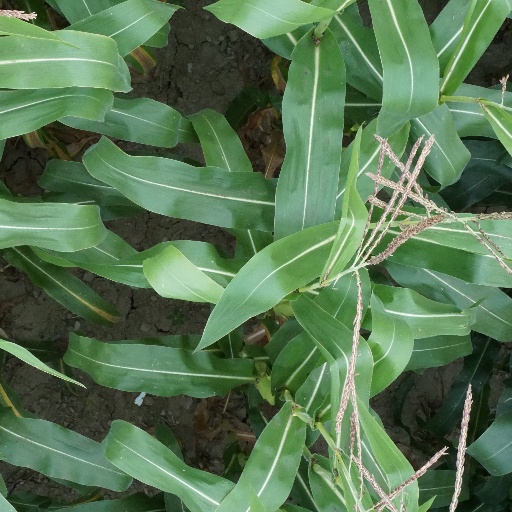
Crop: maize; corn